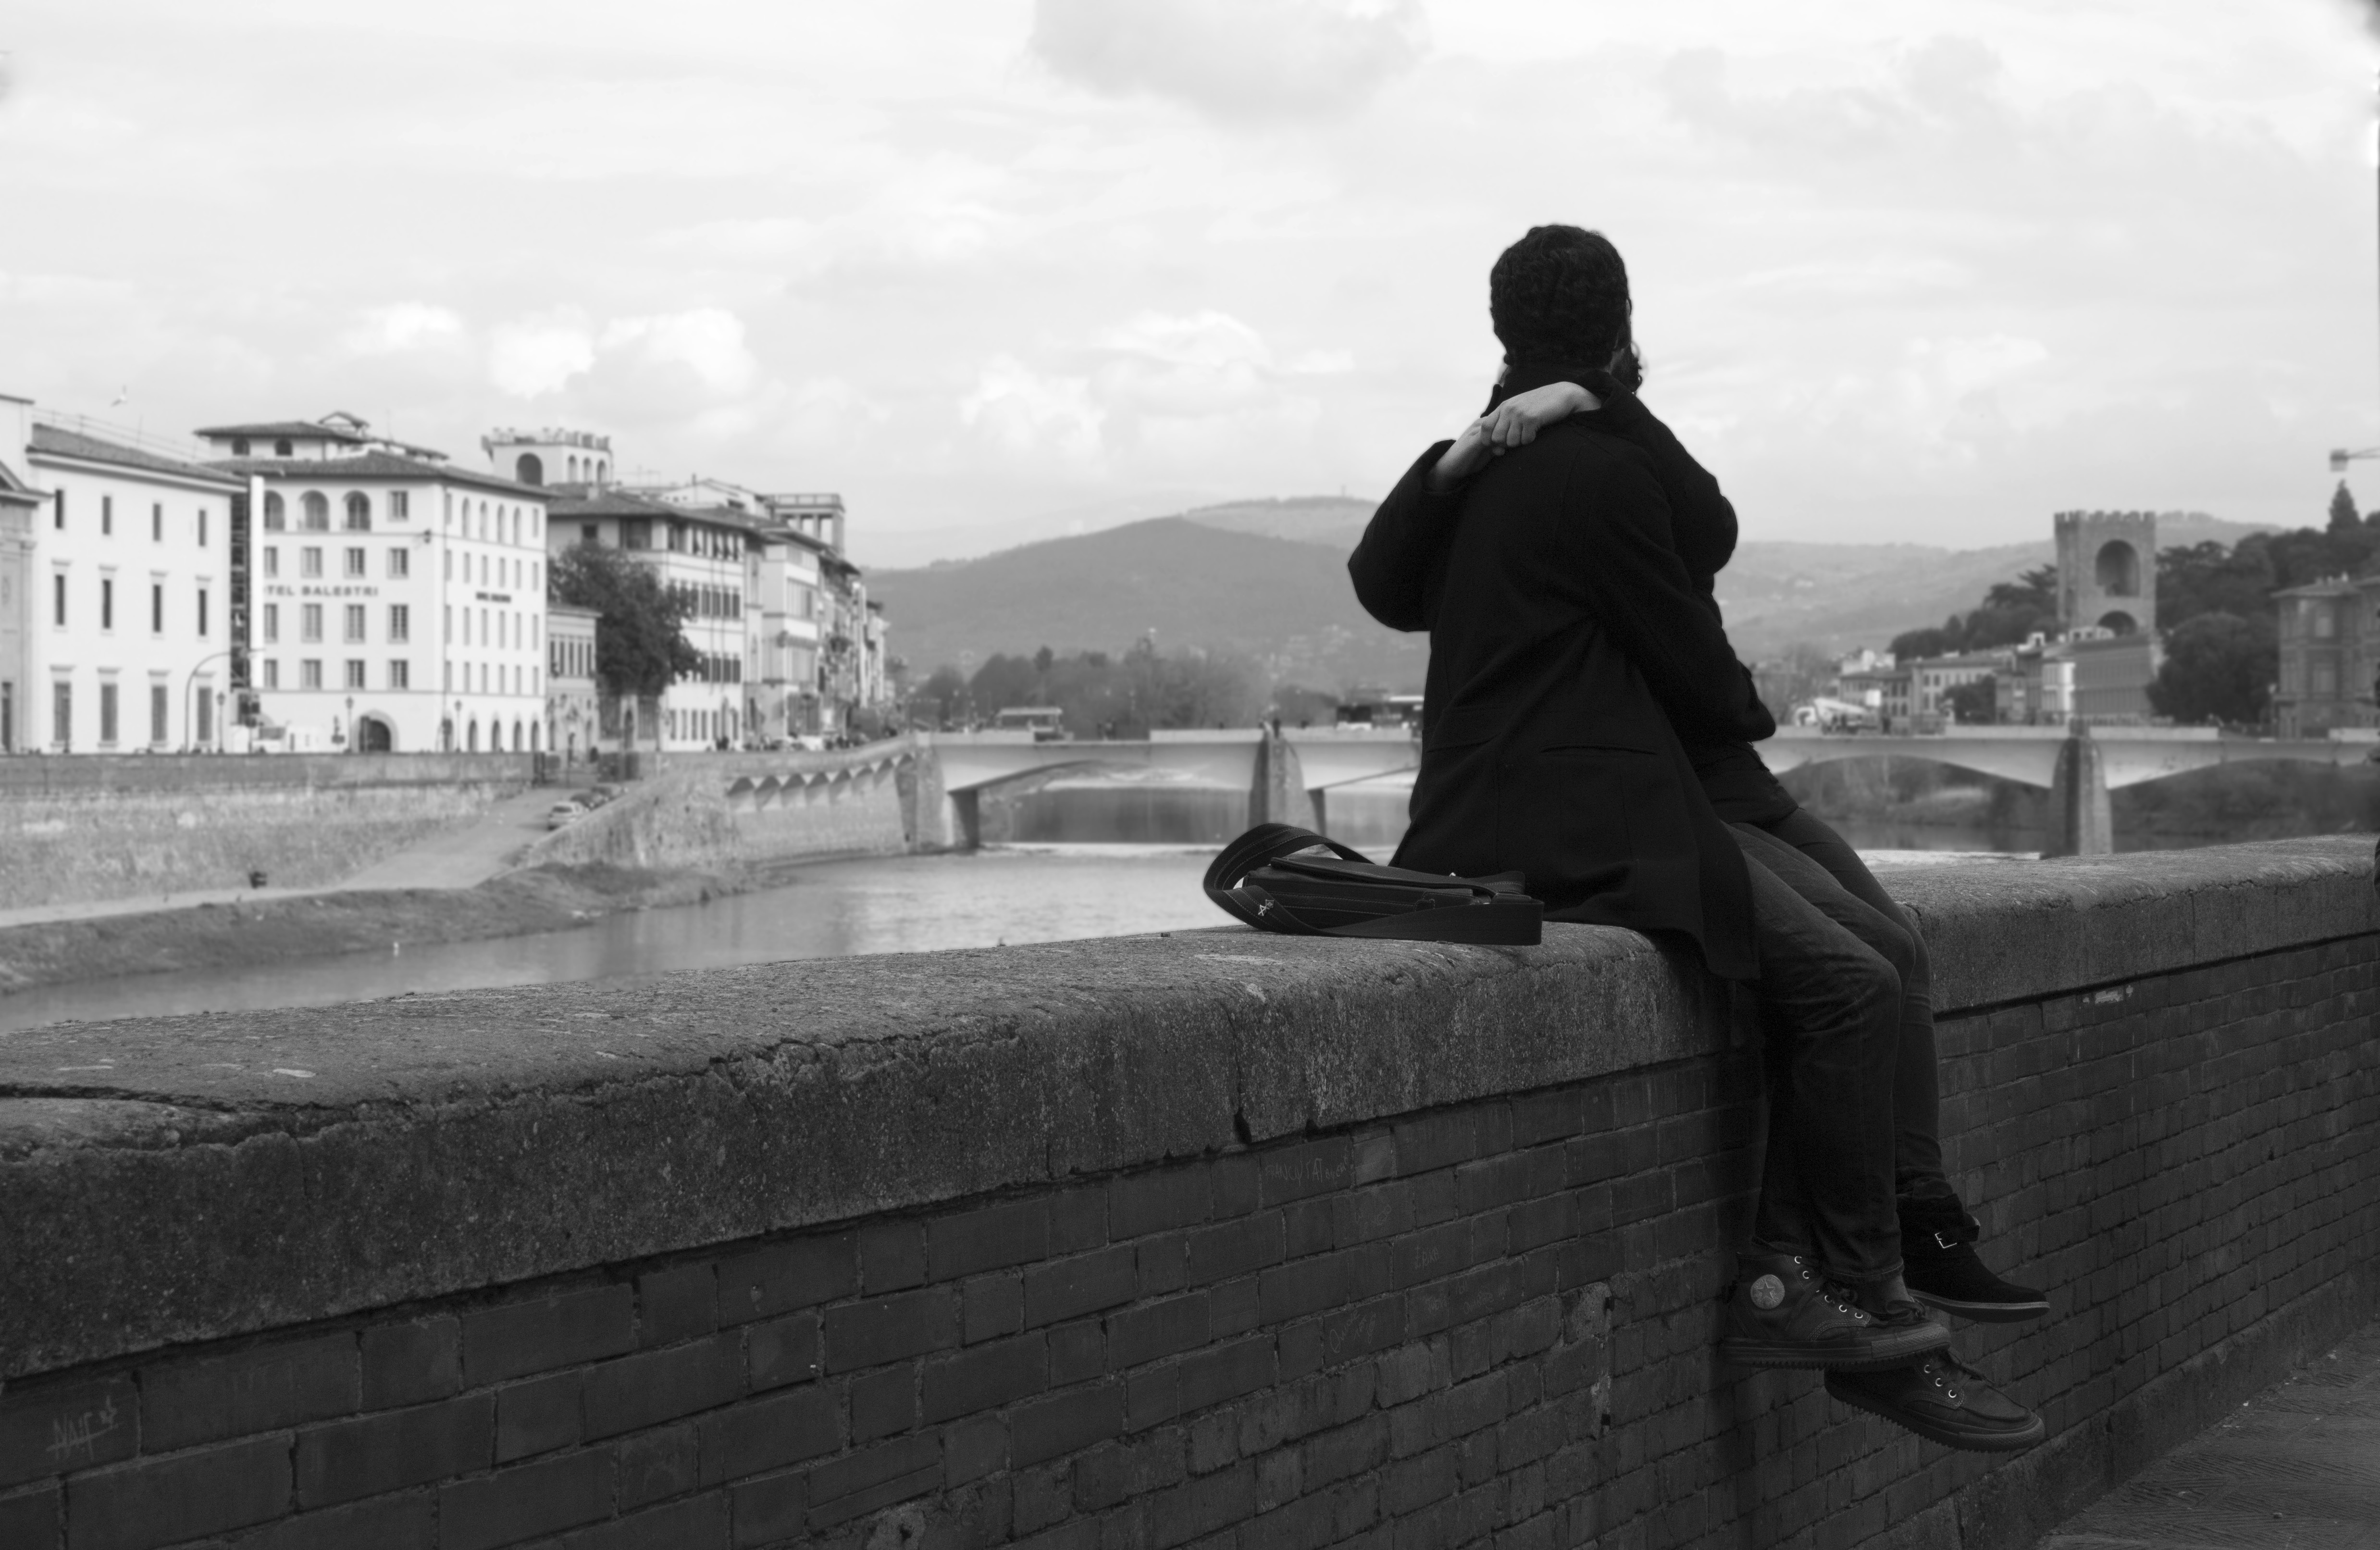
black and white, road, white, street, photography, river, love, kiss, black, monochrome, infrastructure, photograph, florence, shape, white black, in love, monochrome photography